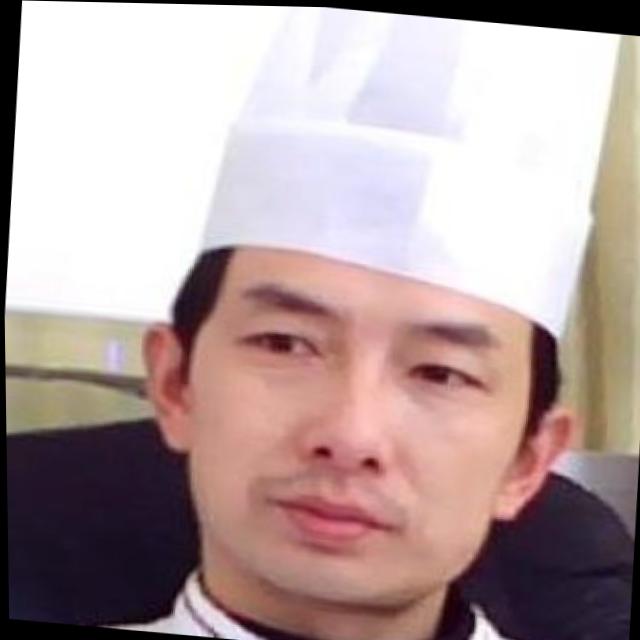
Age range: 21-44